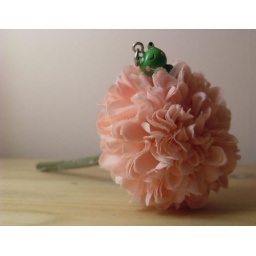
froggy in a pink flowery flower